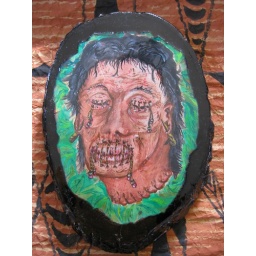
a water color glued to a slice of tree and smothered in liquid plastic!